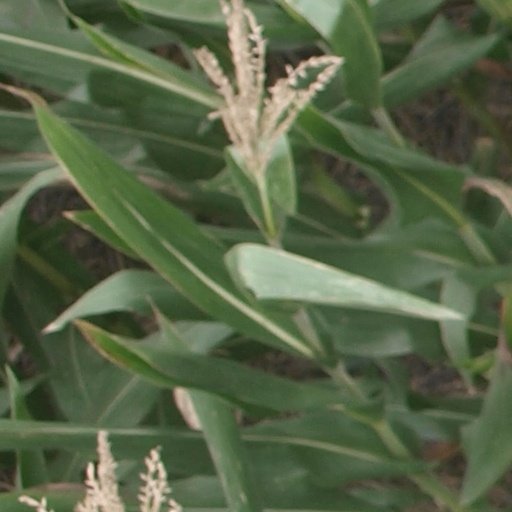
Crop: maize; corn